Kaibara Ekken

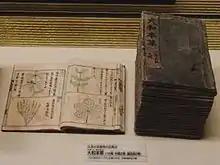
"Yamato honzō". Book of botany written by Kaibara Ekken in 1709. Exhibit in the National Museum of Nature and Science, Tokyo, Japan.

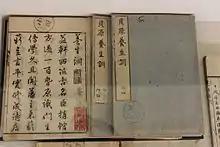
"Yōjōkun". Book of healthy way written by Kaibara Ekken in 1713.

Kaibara's science was confined to Botany and Materia medica and focused on the "natural law". Kaibara became as famous in Japan as people such as Charles Darwin when it came to science. He advanced the study of botany in Japan when he wrote "Yamato honzō" (Medicinal herbs of Japan), which was a seminal study of Japanese plants. The 19th-century German Japanologist Philipp Franz von Siebold called him the "Aristotle of Japan".